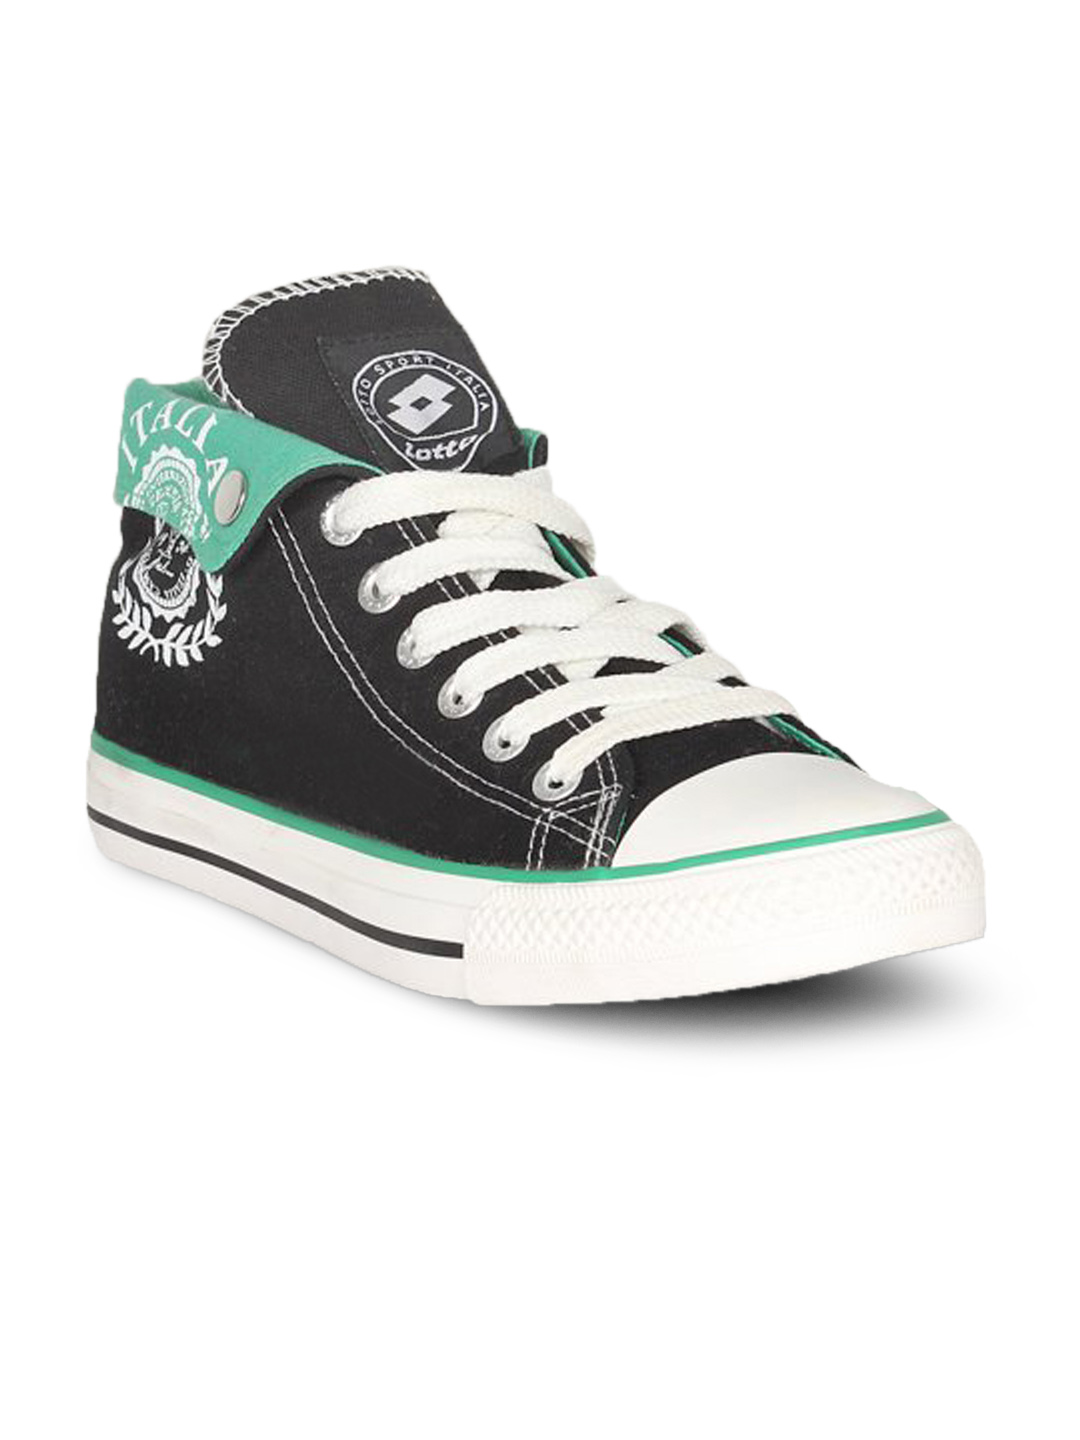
Lotto Unisex Canvas Black Grey Shoe
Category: Footwear / Shoes / Casual Shoes
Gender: Unisex
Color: Black
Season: Summer 2011
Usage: Casual